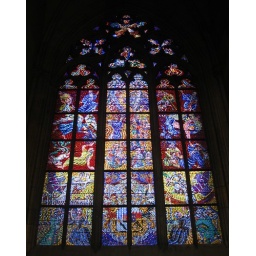
Another beautiful stained glass window in St. Vitus's Cathedral.